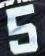
Number: 5